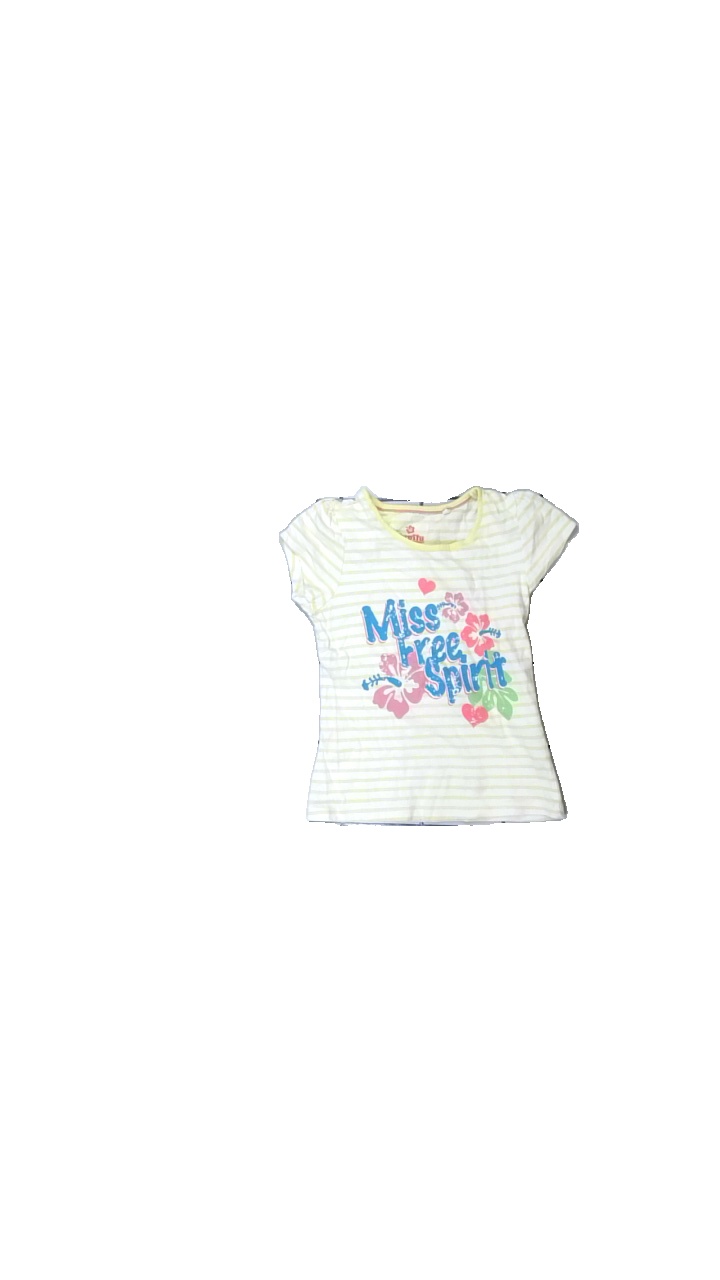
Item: T-shirt (Children)
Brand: Lupilu
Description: Yellow and white striped t-shirt with floral and text print on the front, for kids. From Lupilu, size 110/116.
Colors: Yellow, White, Blue, Multicolor
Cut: Regular, C-collar
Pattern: Striped
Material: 100% cott
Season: Summer
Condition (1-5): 2
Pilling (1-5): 5
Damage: stains
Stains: Minor
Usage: Export
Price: <50